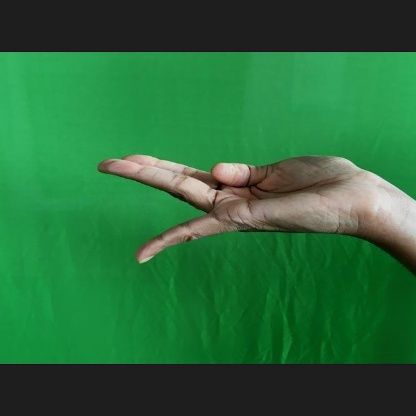
Mudra: Chaturam